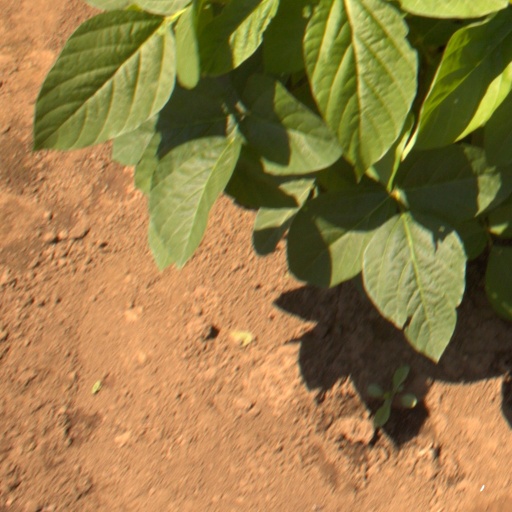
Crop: soybean